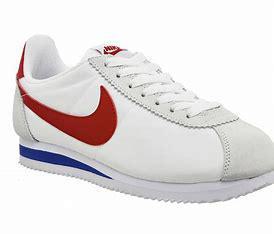
Brand: Nike
Model: Cortez